Luther Marcellus Goddard

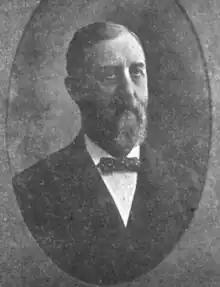
Portrait photograph of Luther Marcellus Goddard in 1908, from a campaign advertisement.

Luther Marcellus Goddard (October 27, 1840 – May 20, 1917) was an associate justice of the Colorado Supreme Court from 1891 to 1901 and from 1905 to 1909.